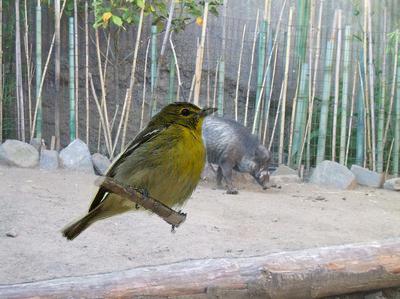
Bird species: Yellow_throated_Vireo
Bird type: landbird
Background: land